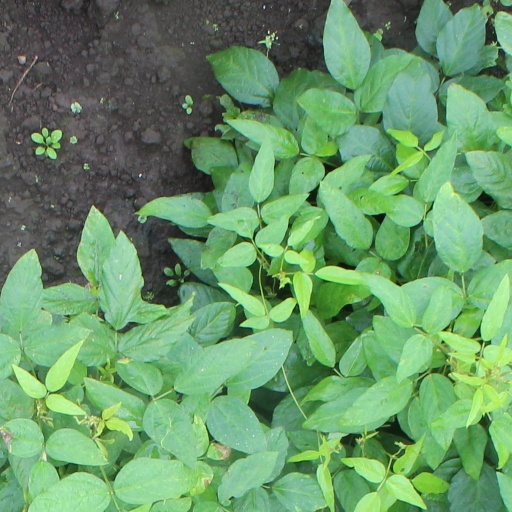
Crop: soybean